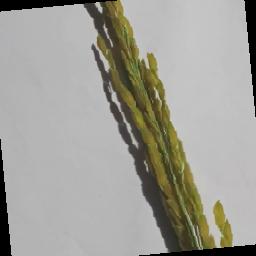
Label: Rice___Neck_Blast